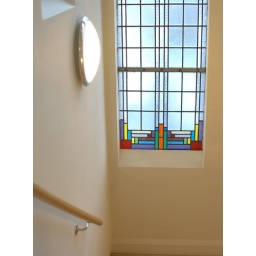
Stained glass window in &amp;quot;It Aljemint&amp;quot; the Congress venue of the Fryske Akademy.